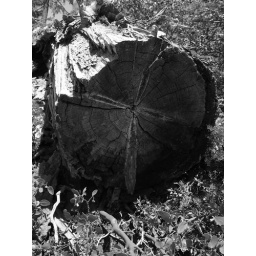
cross in the tree trunk, oooh